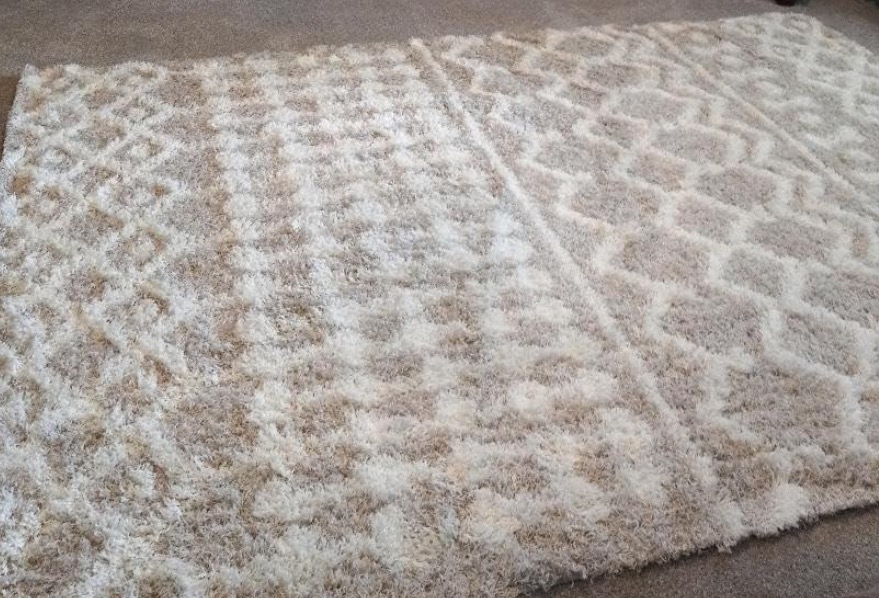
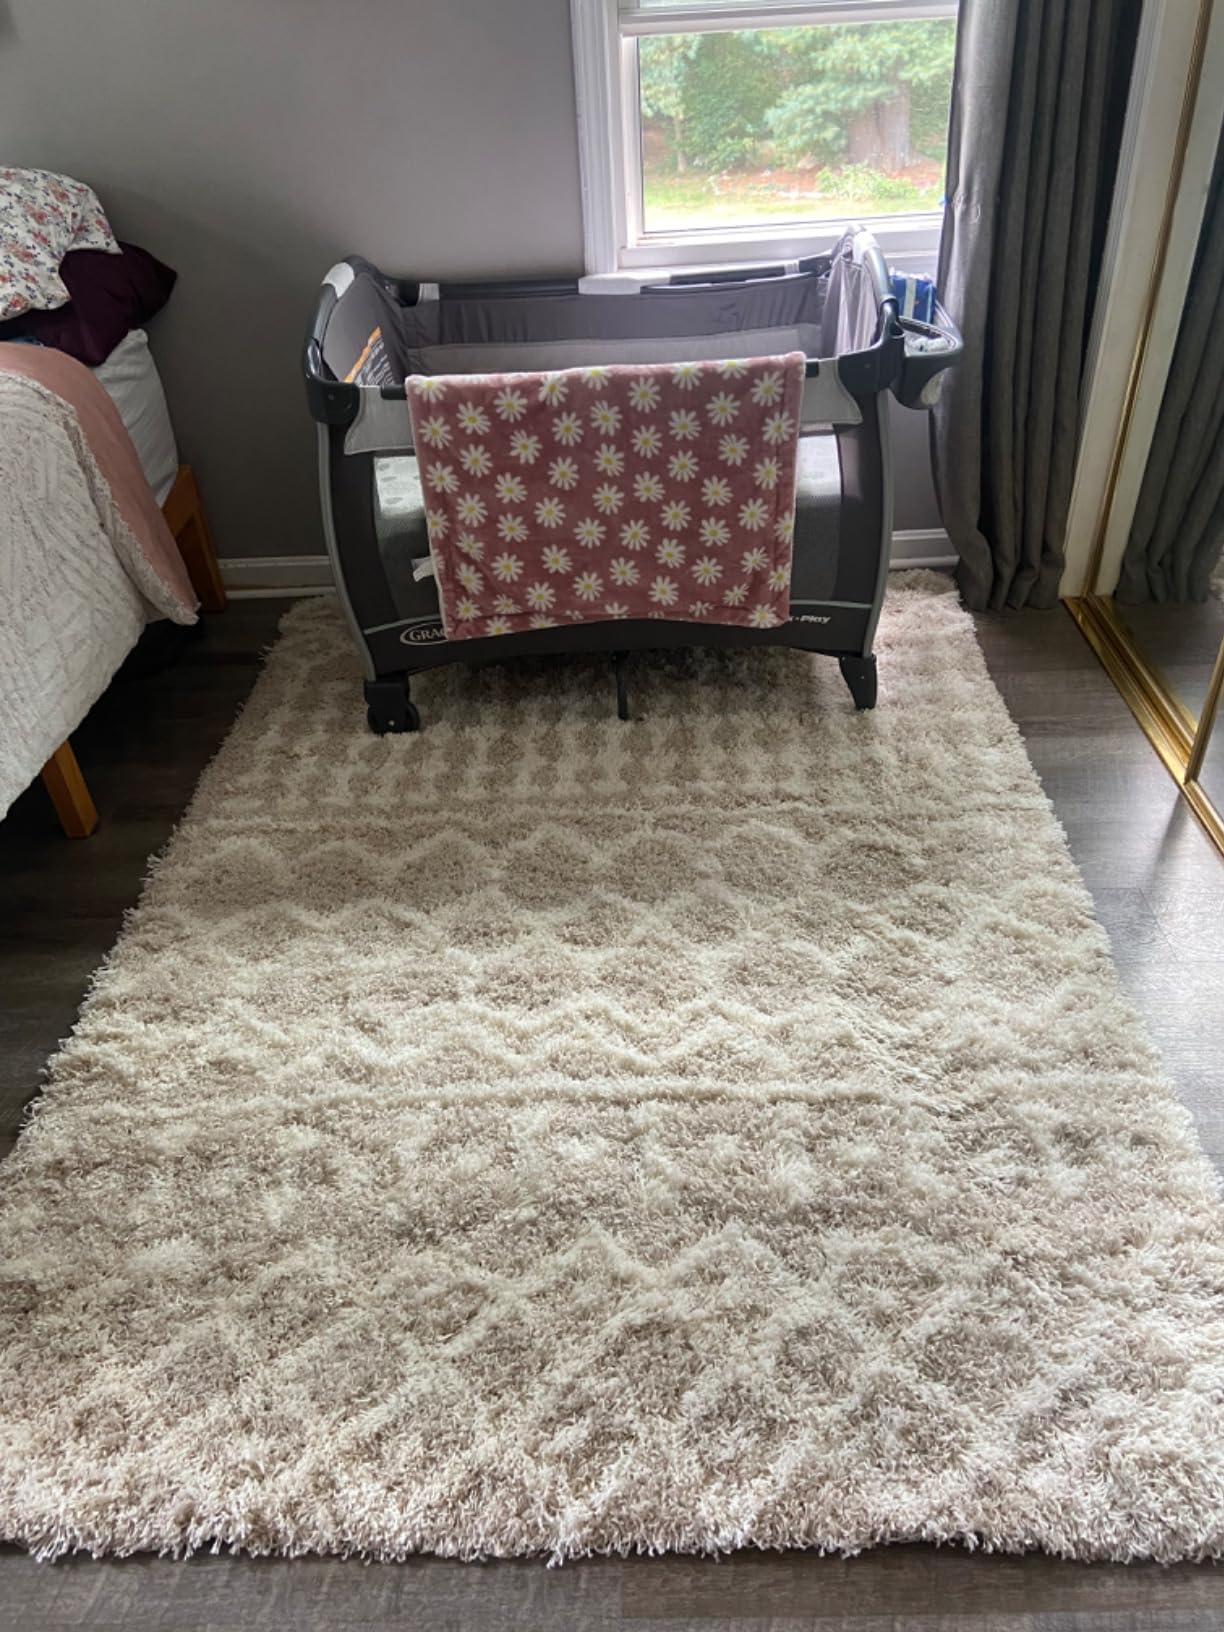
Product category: misc
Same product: yes